Spanish Federation of Sports for the Blind

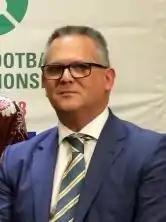
Ángel Luis Gómez Blázquez, President of the federation.

Based in Madrid, FEDC is one of five disability sport organizations that belongs to the Spanish Paralympic Committee. They have a goal of hosting and governing disability sport on the local level around the country. The organization is composed of regional sport federations including the Catalan Federation for the Blind. , Ángel Luis Gómez Blázquez is the President of the federation, having been elected in June 2011. They have access to two major funding bodies, Organización Nacional de Ciegos Españoles (ONCE) and the Consejo Superior de Deportes. Through the Spanish Paralympic Committee, one of their sponsors is Renfe Operadora.